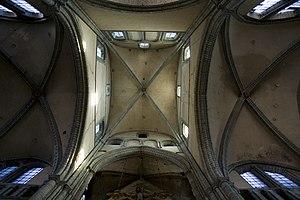
L'église Saint-Brice est un édifice religieux catholique sis à Tournai, en Belgique.. Construite au XIIe siècle en style roman l'église est une des plus anciennes églises-halle. Dédiée à saint Brice de Tours l’église est lieu de culte de la paroisse catholique.